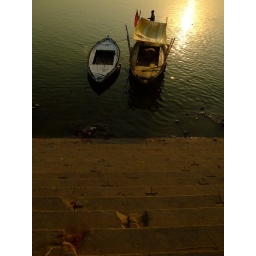
Two little boats and a colorful reflection of the early morning sun on the Ganges river in Varanasi, India 2007